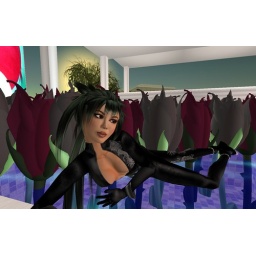
lying next to my new gothic &amp;amp; black rose bed in the pool